Architecture of Denmark

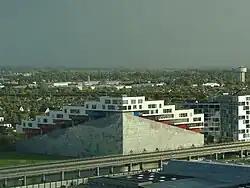
Mountain Dwellings, Copenhagen.

3XN have designed the award-winning Muziekgebouw Concert Hall in Amsterdam and the new Museum of Liverpool. More recent projects include the Quay Quarter Tower in Sydney Olympic House in Lausanne (2019) and SAP Garden in Munich (2024).